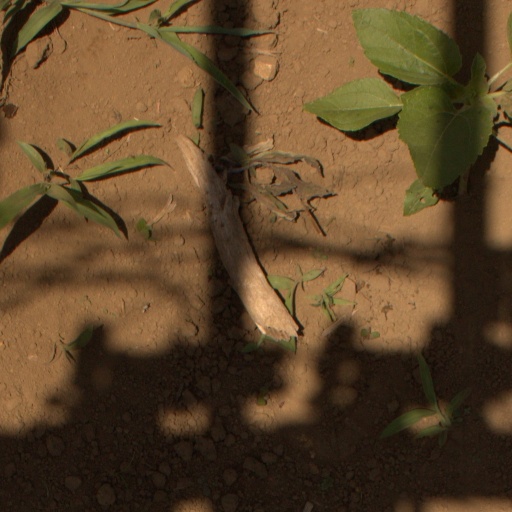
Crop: Jerusalem artichoke